A Nation Like No Other

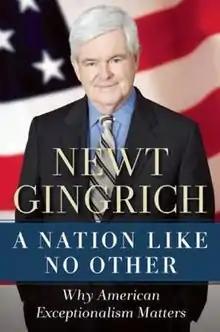

A Nation Like No Other: Why American Exceptionalism Matters is a political nonfiction book by American politician and author Newt Gingrich. It deals with American exceptionalism, and how the modern-day conservative take on the theorem relates to that of the Founding Fathers.